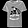
Label: T - shirt / top